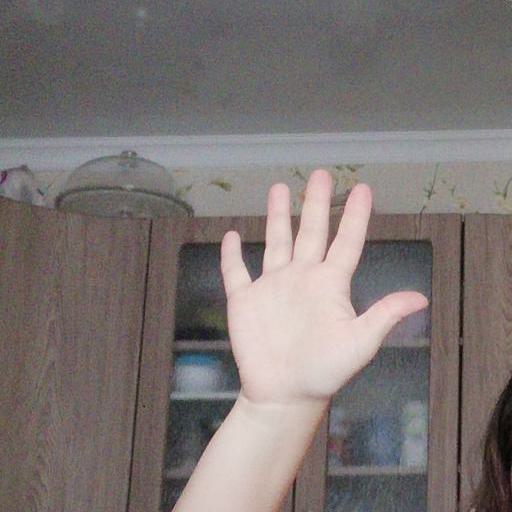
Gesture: palm